William Cotton (missionary)

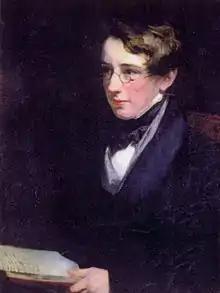
Portrait of Cotton in 1832, aged about nineteen

Rev William Charles Cotton (30 January 1813 – 22 June 1879) was an Anglican priest, a missionary and an apiarist. After education at Eton College and Christ Church, Oxford he was ordained and travelled to New Zealand as chaplain to George Augustus Selwyn, its first bishop. He introduced the skills of beekeeping to North Island and wrote books on the subject. Later as vicar of Frodsham, Cheshire, England, he restored its church and vicarage but was limited in his activities by mental illness.